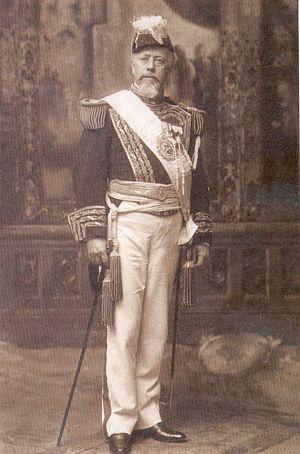
Voyage de Guillaume II d'Allemagne à Constantinople et à Jérusalem. Il assure le sultan ottoman de soutien de l’Allemagne. L’Allemagne obtient la construction du chemin de fer de Bagdad.
La Copa Roca est une ancienne compétition de football qui oppose l'équipe d'Argentine de football à l'équipe du Brésil de football. Elle est disputée de manière discontinue de 1914 à 1971.
Le Parti autonomiste national était un parti politique libéral-conservateur argentin, né le 15 mars 1874 de la fusion des partis autonomiste d’Adolfo Alsina et national de Nicolás Avellaneda. Le PAN présida aux destinées de l’Argentine tout au long de la période allant de 1874 à 1916, période qu’il est d’usage, dans l’historiographie argentine moderne, de désigner par République conservatrice ou oligarchique, les candidats du PAN ayant en effet remporté toutes les élections présidentielles entre 1874 et 1910. Ladite période coïncida avec une forte expansion économique et s’accompagna d’une consolidation institutionnelle de l’État fédéral.
Alejo Julio Argentino Roca Paz est un homme politique et militaire argentin des XIXᵉ et XXᵉ siècles. Président de la Nation à deux reprises, du 12 octobre 1880 au 12 octobre 1886 et du 12 octobre 1898 au 12 octobre 1904.